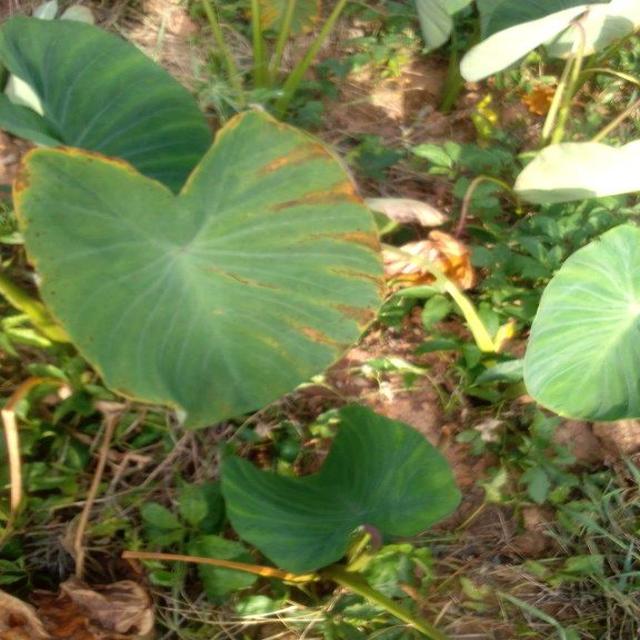
Label: Mid_Blight